Louis Burton

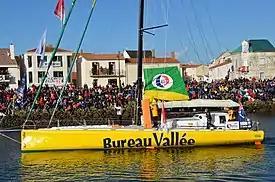
Thumbnailed image

Louis Burton (born 4 June 1985 in Ivry-sur-Seine, France) is a French yachtsman who competes in ocean racing. Burton was the youngest skipper of the fleet at the start of the Vendée Globe 2012.